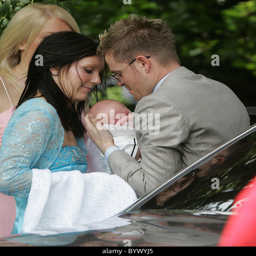
pop artist and his wife for the baptism of their twin boys